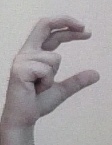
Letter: thal